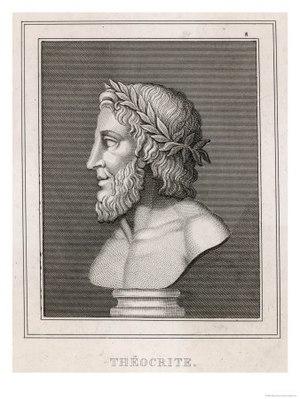
Théocrite, né vers 310, mort vers 250 av. J.-C., est un poète grec, auteur de mimes, d'idylles pastorales et de contes épiques. Il était considéré comme l'un des sept poètes de la Pléiade poétique. Théocrite a été imité par Virgile ; en France, il a été l'un des maîtres des poètes parnassiens, en particulier de Leconte de Lisle, qui a traduit plusieurs de ses idylles et s'est inspiré de lui dans ses Poèmes antiques.